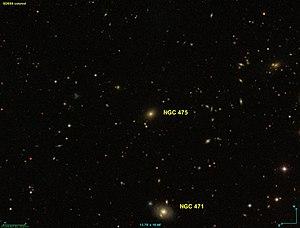
Image créée à l'aide du logiciel Aladin Sky Atlas du Centre de Données astronomiques de Strasbourg et des données de SDSS (Sloan Digital Sky Survey).
NGC 475 est une lointaine galaxie lenticulaire située dans la constellation des Poissons à environ 721 millions d'années-lumière de la Voie lactée. NGC 475 a été découvert par l'astronome allemand Albert Marth en 1784. Cette même galaxie a été redécouverte par l'astronome français Guillaume Bigourdan le 12 octobre 1888. Elle ensuite a été inscrite au catalogue IC sous la cote IC 97.